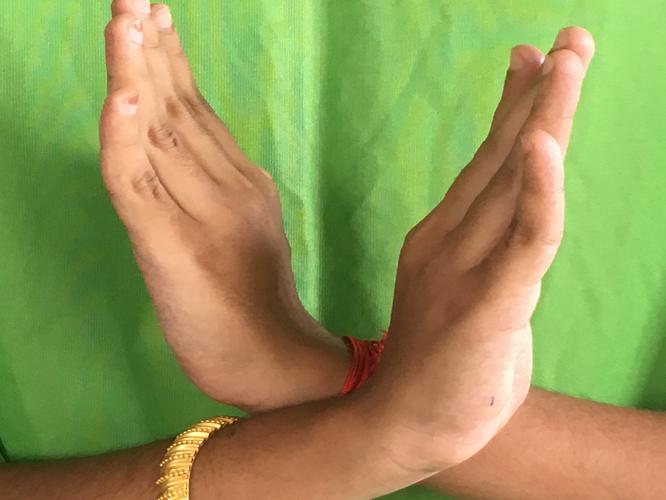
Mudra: Swastikam
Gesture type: double_hand